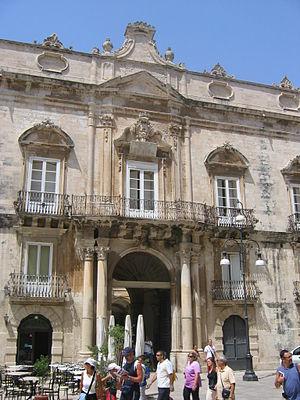
Palazzo Beneventano Del Bosco, Syracuse Italie. Author: Urban Body: Canon Powershot A80 Date: August, 2005